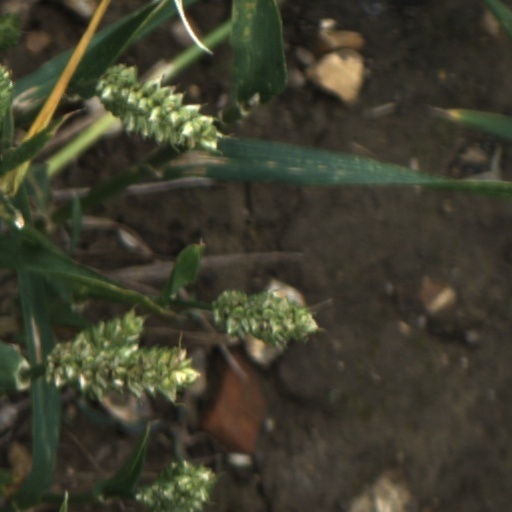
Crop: wheat